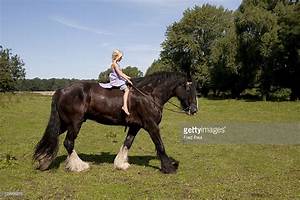
Label: horse